Crème fraîche

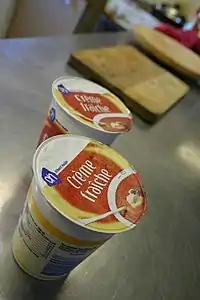
Containers of crème fraîche

The name is French, but similar soured creams are found in much of northern Europe, and a traditional soured cream ( in Spanish) used in Central America resembles it.